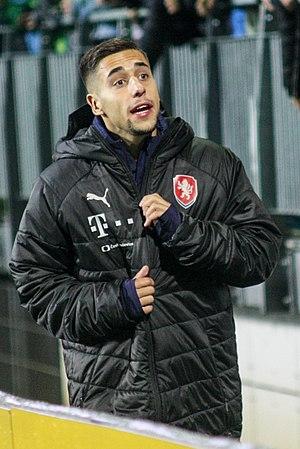
Ondřej Lingr, né le 7 octobre 1998 en Tchéquie, est un footballeur tchèque qui évolue au poste de milieu offensif au MFK Karviná.